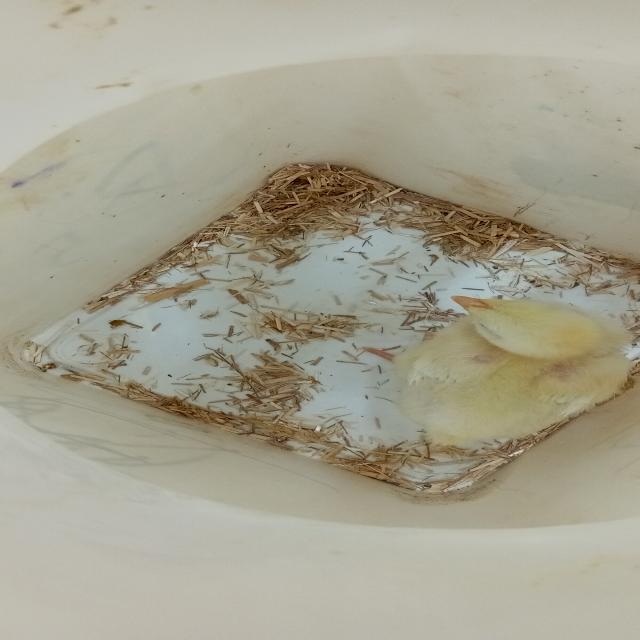
Weight: 193 g